Liselotte of the Palatinate (1966 film)

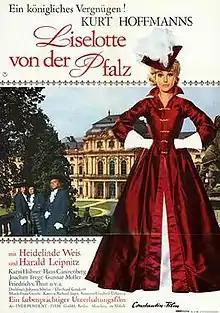

Liselotte of the Palatinate is a 1966 West German historical comedy film directed by Kurt Hoffmann and starring Heidelinde Weis, Harald Leipnitz and Karin Hübner. It portrays the marriage of the German princess Liselotte of the Palatinate to Philippe I, Duc d'Orléans the brother of Louis XIV and her adventures at the French court.